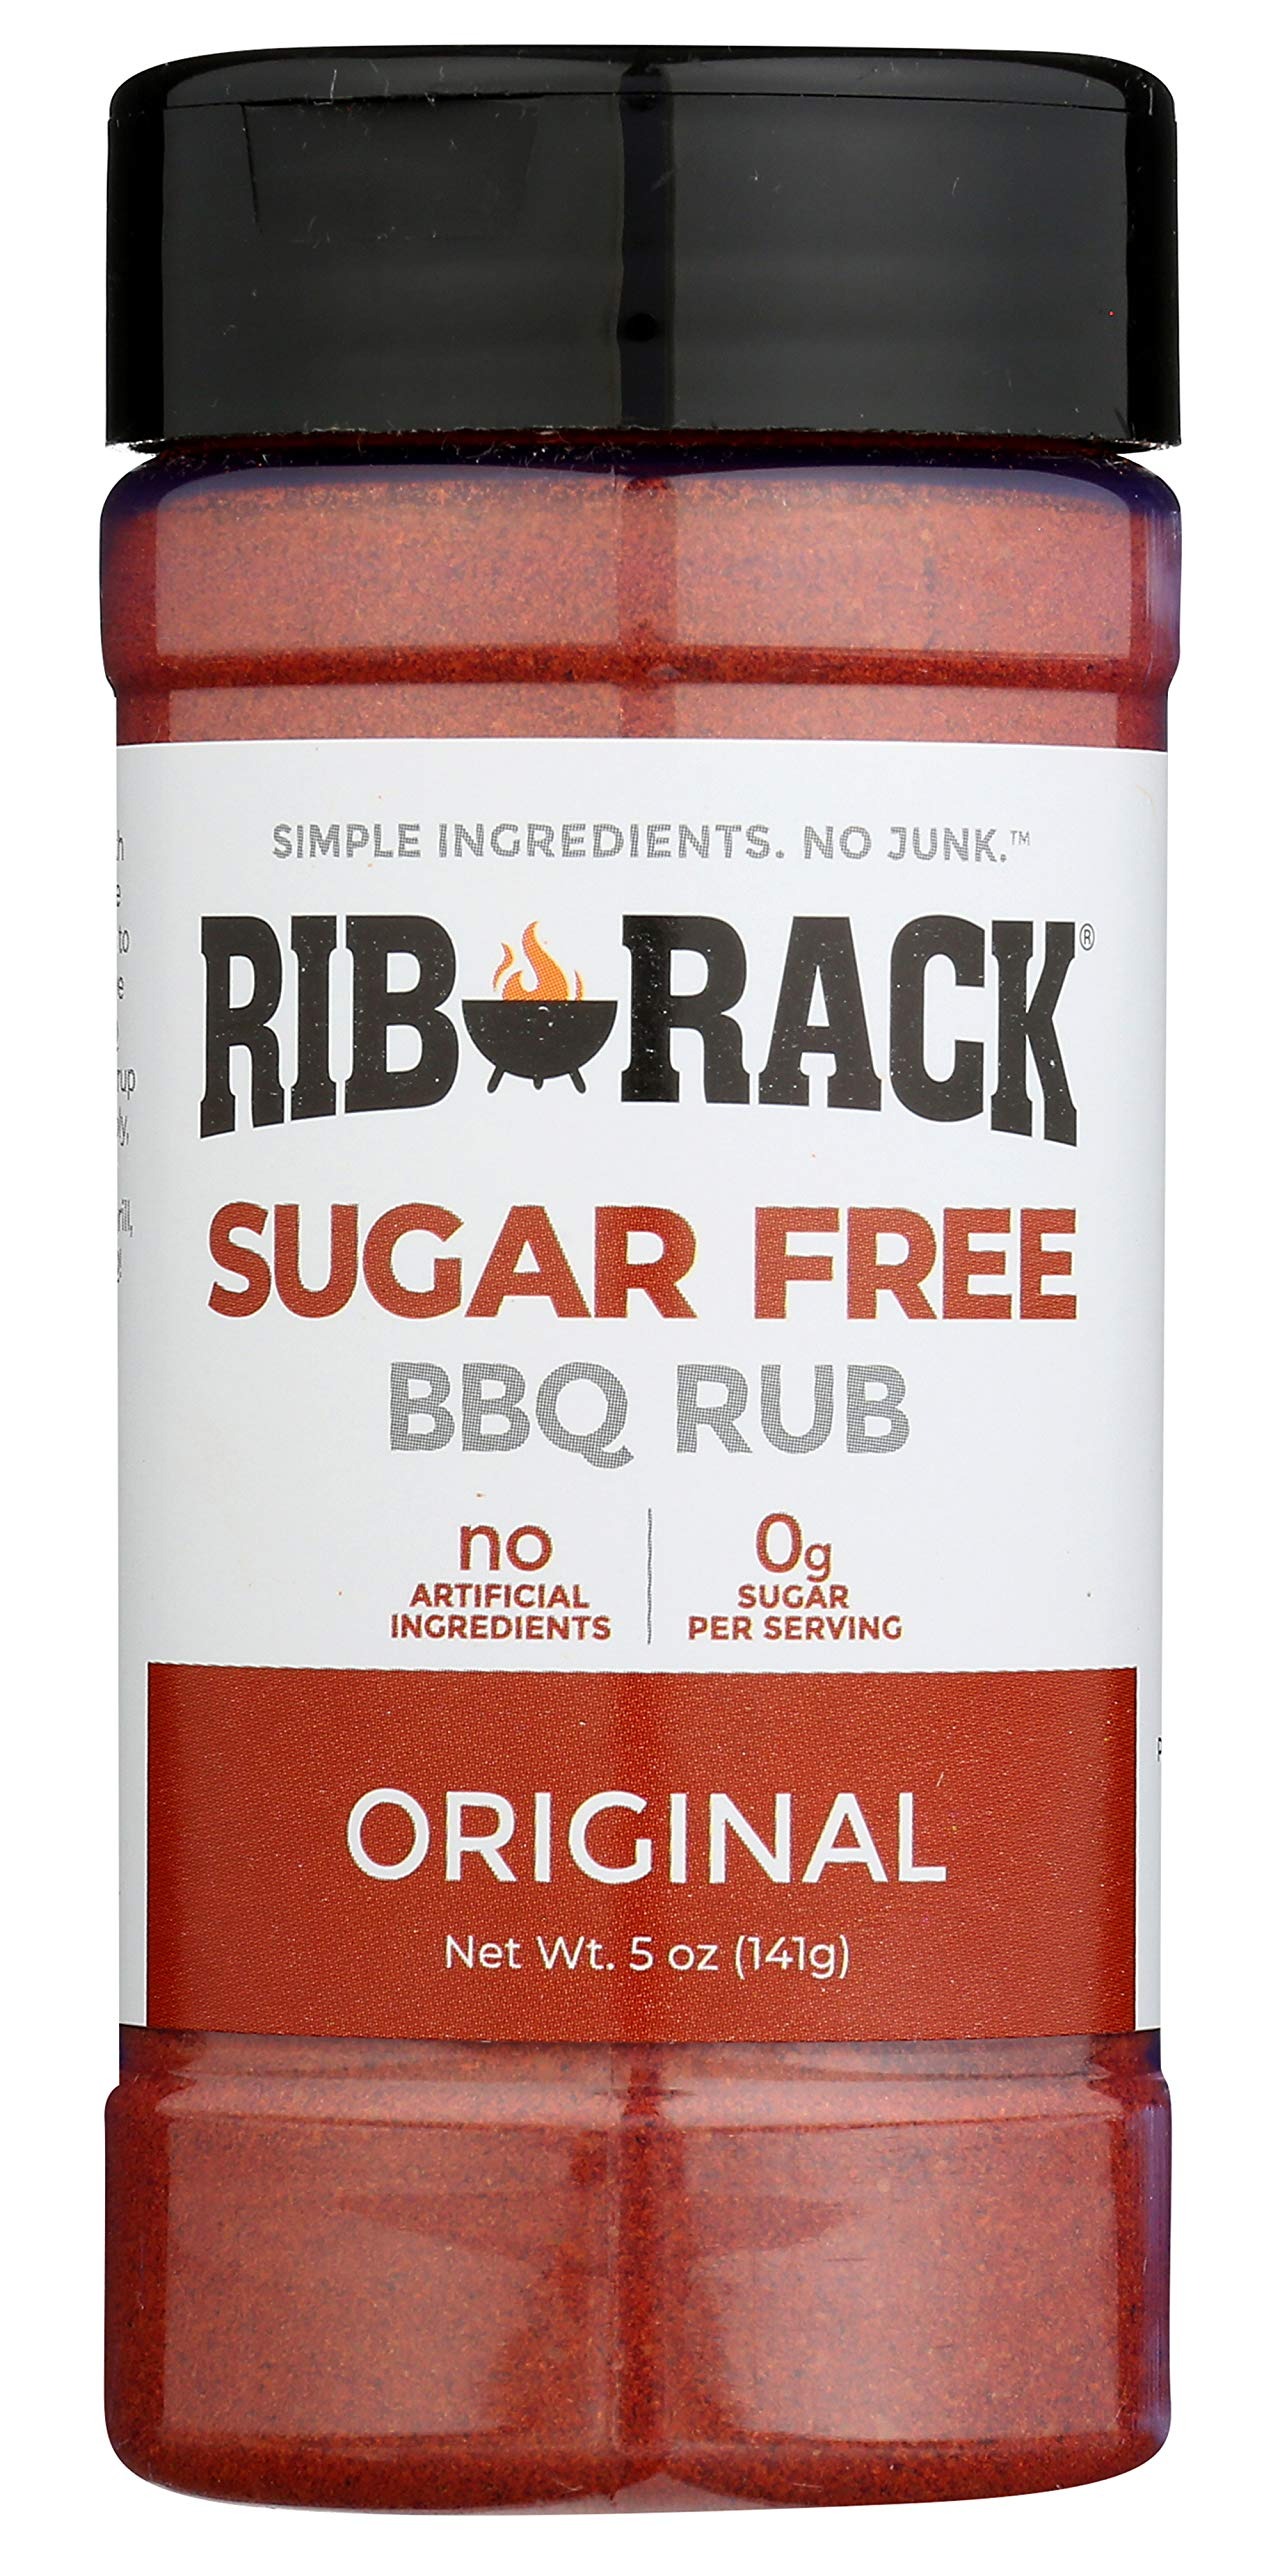
Item Name: Rib Rack Original Sugar Free BBQ Rub, 5 oz
Bullet Point 1: Contains (1) 5oz bottle of Rib Rack Original Sugar Free BBQ Rub
Bullet Point 2: 0g Sugar. All the flavor you love without all the guilt. Try with our Sugar Free BBQ Sauce!
Bullet Point 3: A subtly sweet and earthy blend of salt, paprika, garlic and onion.
Bullet Point 4: Gluten Free
Bullet Point 5: Non GMO
Value: 5.0
Unit: Ounce

Price: 9.49